Springhill mining disasters

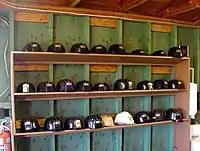
Mine shed at Springhill, NS

Springhill mining disaster may refer to any of three deadly Canadian mining disasters that occurred in 1891, 1956, and 1958 in different mines within the Springhill coalfield, near the town of Springhill in Cumberland County, Nova Scotia. In the 1891 accident, 125 died; in 1956, 39 were killed; and in 1958, 75 miners were killed.